Describe the emotion expressed in this image:  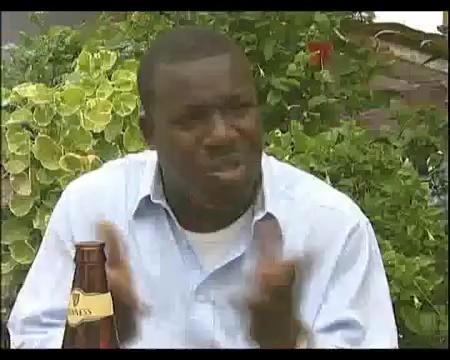
This person displays Pain, valence and arousal with low intensity.